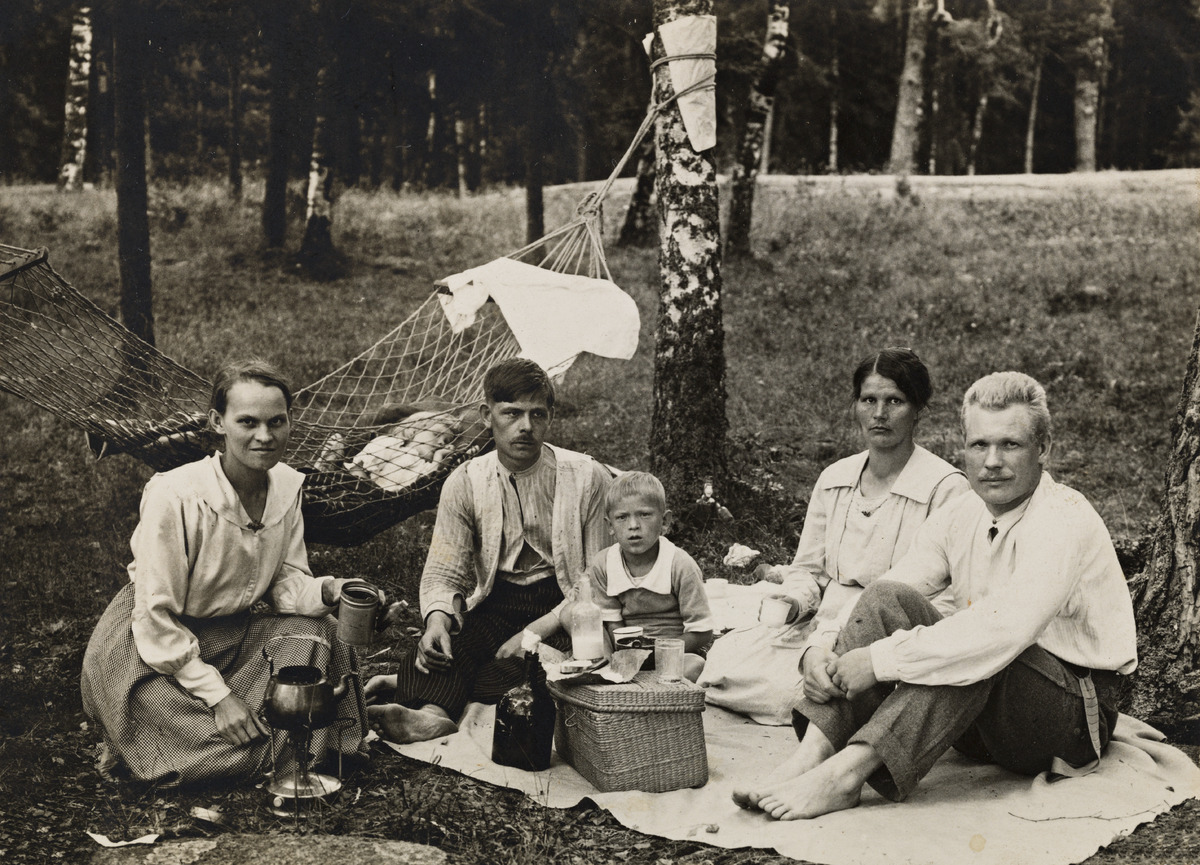
Salmisen ja ja Julinin perheet eväsretkellä Seurasaaressa
sisällön kuvaus: Salmisen ja ja Julinin perheet eväsretkellä Seurasaaressa. mustavalkoinen
Ajankohta: kuvausaika 1917 kesä
Paikka: Suomi, Uusimaa, Helsinki, Meilahti Helsinki
Aiheet: Salminen, Alku, Salminen, Anna Loviisa, Salminen, Nestor Simeon, miehet, naiset, kattilat, retket, puut, riippumatot, perheet